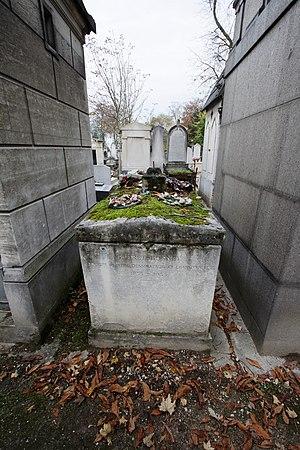
Sépulture de Georges Tiret-Bognet (1855-1935), dessinateur, peintre et illustrateur français.
Georges Tiret-Bognet, né le 15 janvier 1855 à Saint-Servan, mort le 15 octobre 1935 à Paris, est un dessinateur, peintre et illustrateur français.